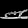
Label: Sandal